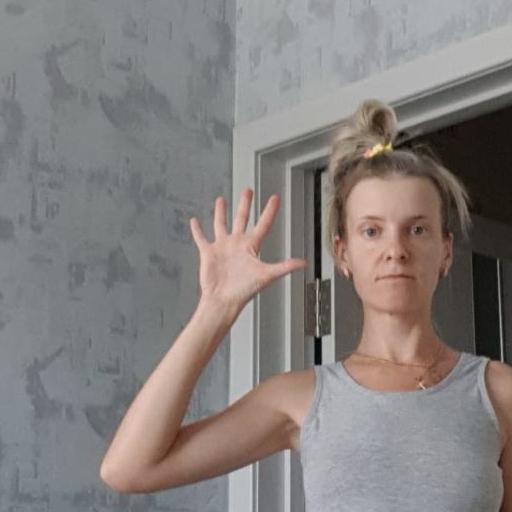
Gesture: palm